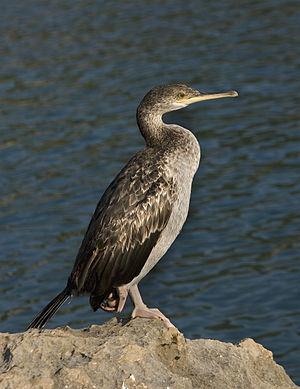
Jeune Cormoran huppé (Phalacrocorax aristotelis desmarestii)